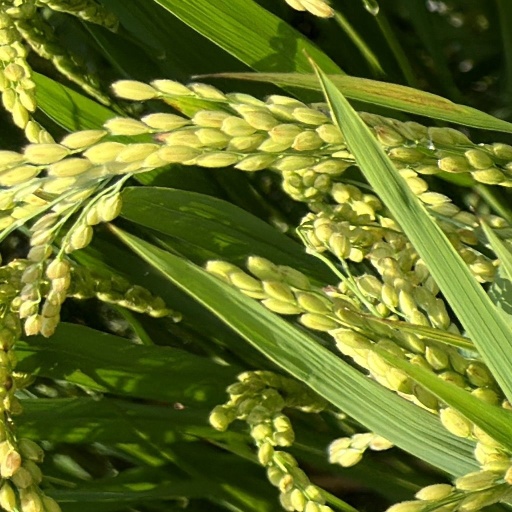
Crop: rice